Spike Lee's unrealized projects

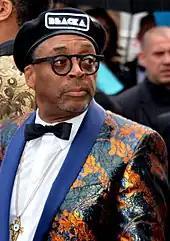
Lee attending the 2018 Cannes Film Festival

During his long career, American filmmaker Spike Lee has worked on a number of projects which never progressed beyond the pre-production stage under his direction. Some of these projects, fell in development hell or are officially canceled.